Cimarron River (Canadian River tributary)

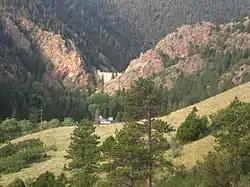
Mountain valley at Cimarron Canyon State Park.

Cimarron Canyon State Park, located along the river, offers equestrian and hiking trails, fly-fishing, and camping. Located within the Colin Neblett Wildlife Management Area, it is near Angel Fire, New Mexico on the Enchanted Circle Scenic Byway.